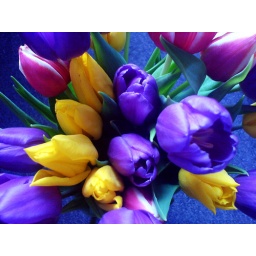
I love the shape of the tulips in black and white but the collision of colours is pretty good too :)